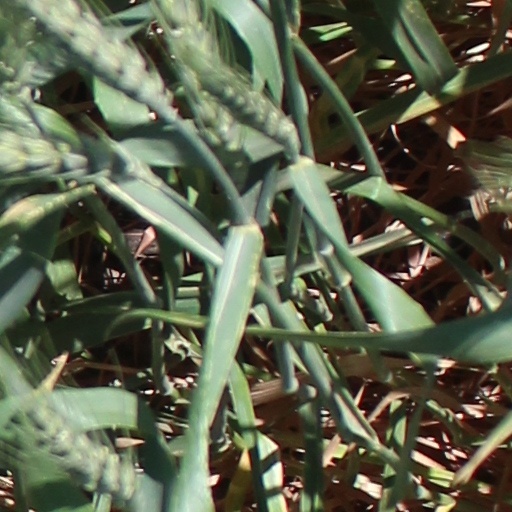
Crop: wheat